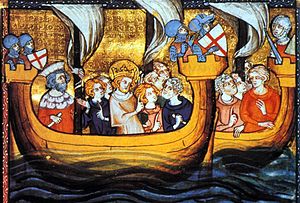
7. korstog
Ludvig IX under det 7. korstog.
Det 7. korstog var et korstog ledet af Ludvig IX fra 1248 til 1254. Der blev betalt ca. 50.000 guld bezants i løsesum for udleveringen af Ludvig IX, der sammen med tusindvis af sine tropper blev tilfangetaget af den egyptiske hær ledet af sultanen af Ayyubid Turanshah, støttet af Bahri-dynastiets mamelukker ledet af Faris ad-Din Aktai, Baibars al-Bunduqdari, Qutuz, Aybak og Qalawun.